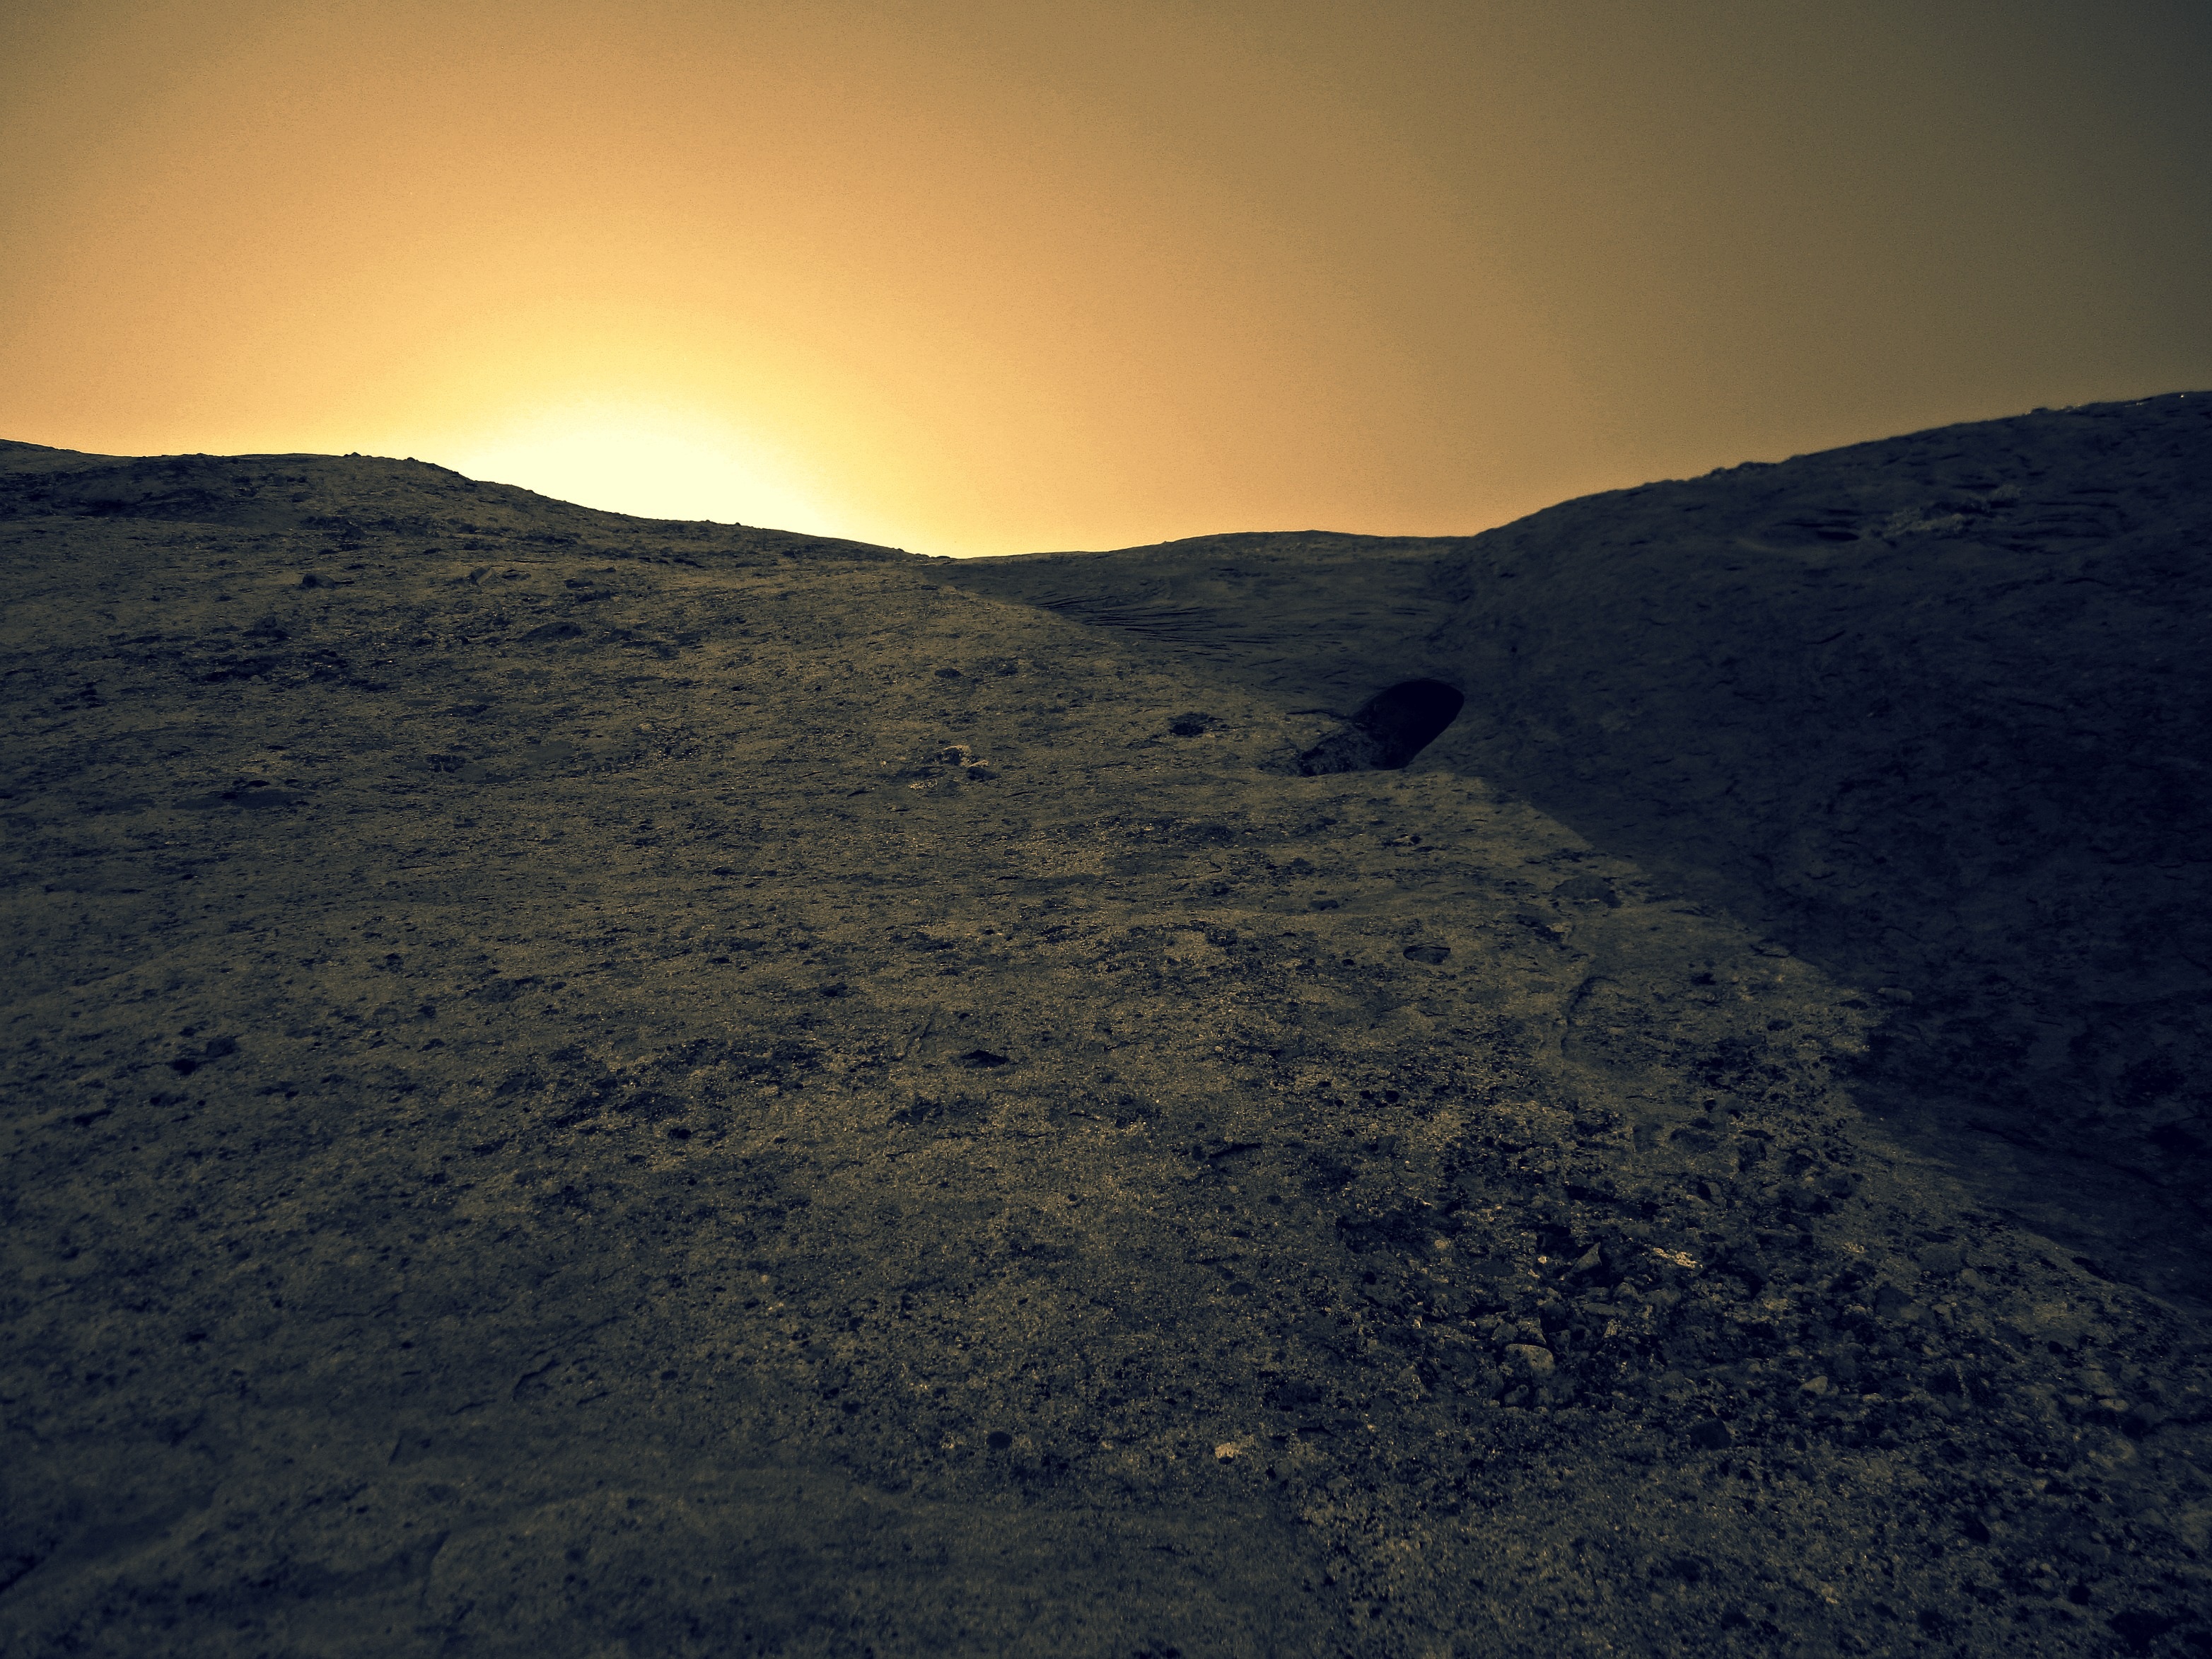
landscape, sea, nature, outdoor, horizon, mountain, light, cloud, sky, sunshine, sun, sunrise, sunset, sunlight, morning, hill, dawn, summer, dusk, green, summit, sunny, sepia, plateau, landform, sunrise landscape, beautiful landscape, outdoor lighting, summer landscape, natural environment, geographical feature, mountainous landforms, geological phenomenon